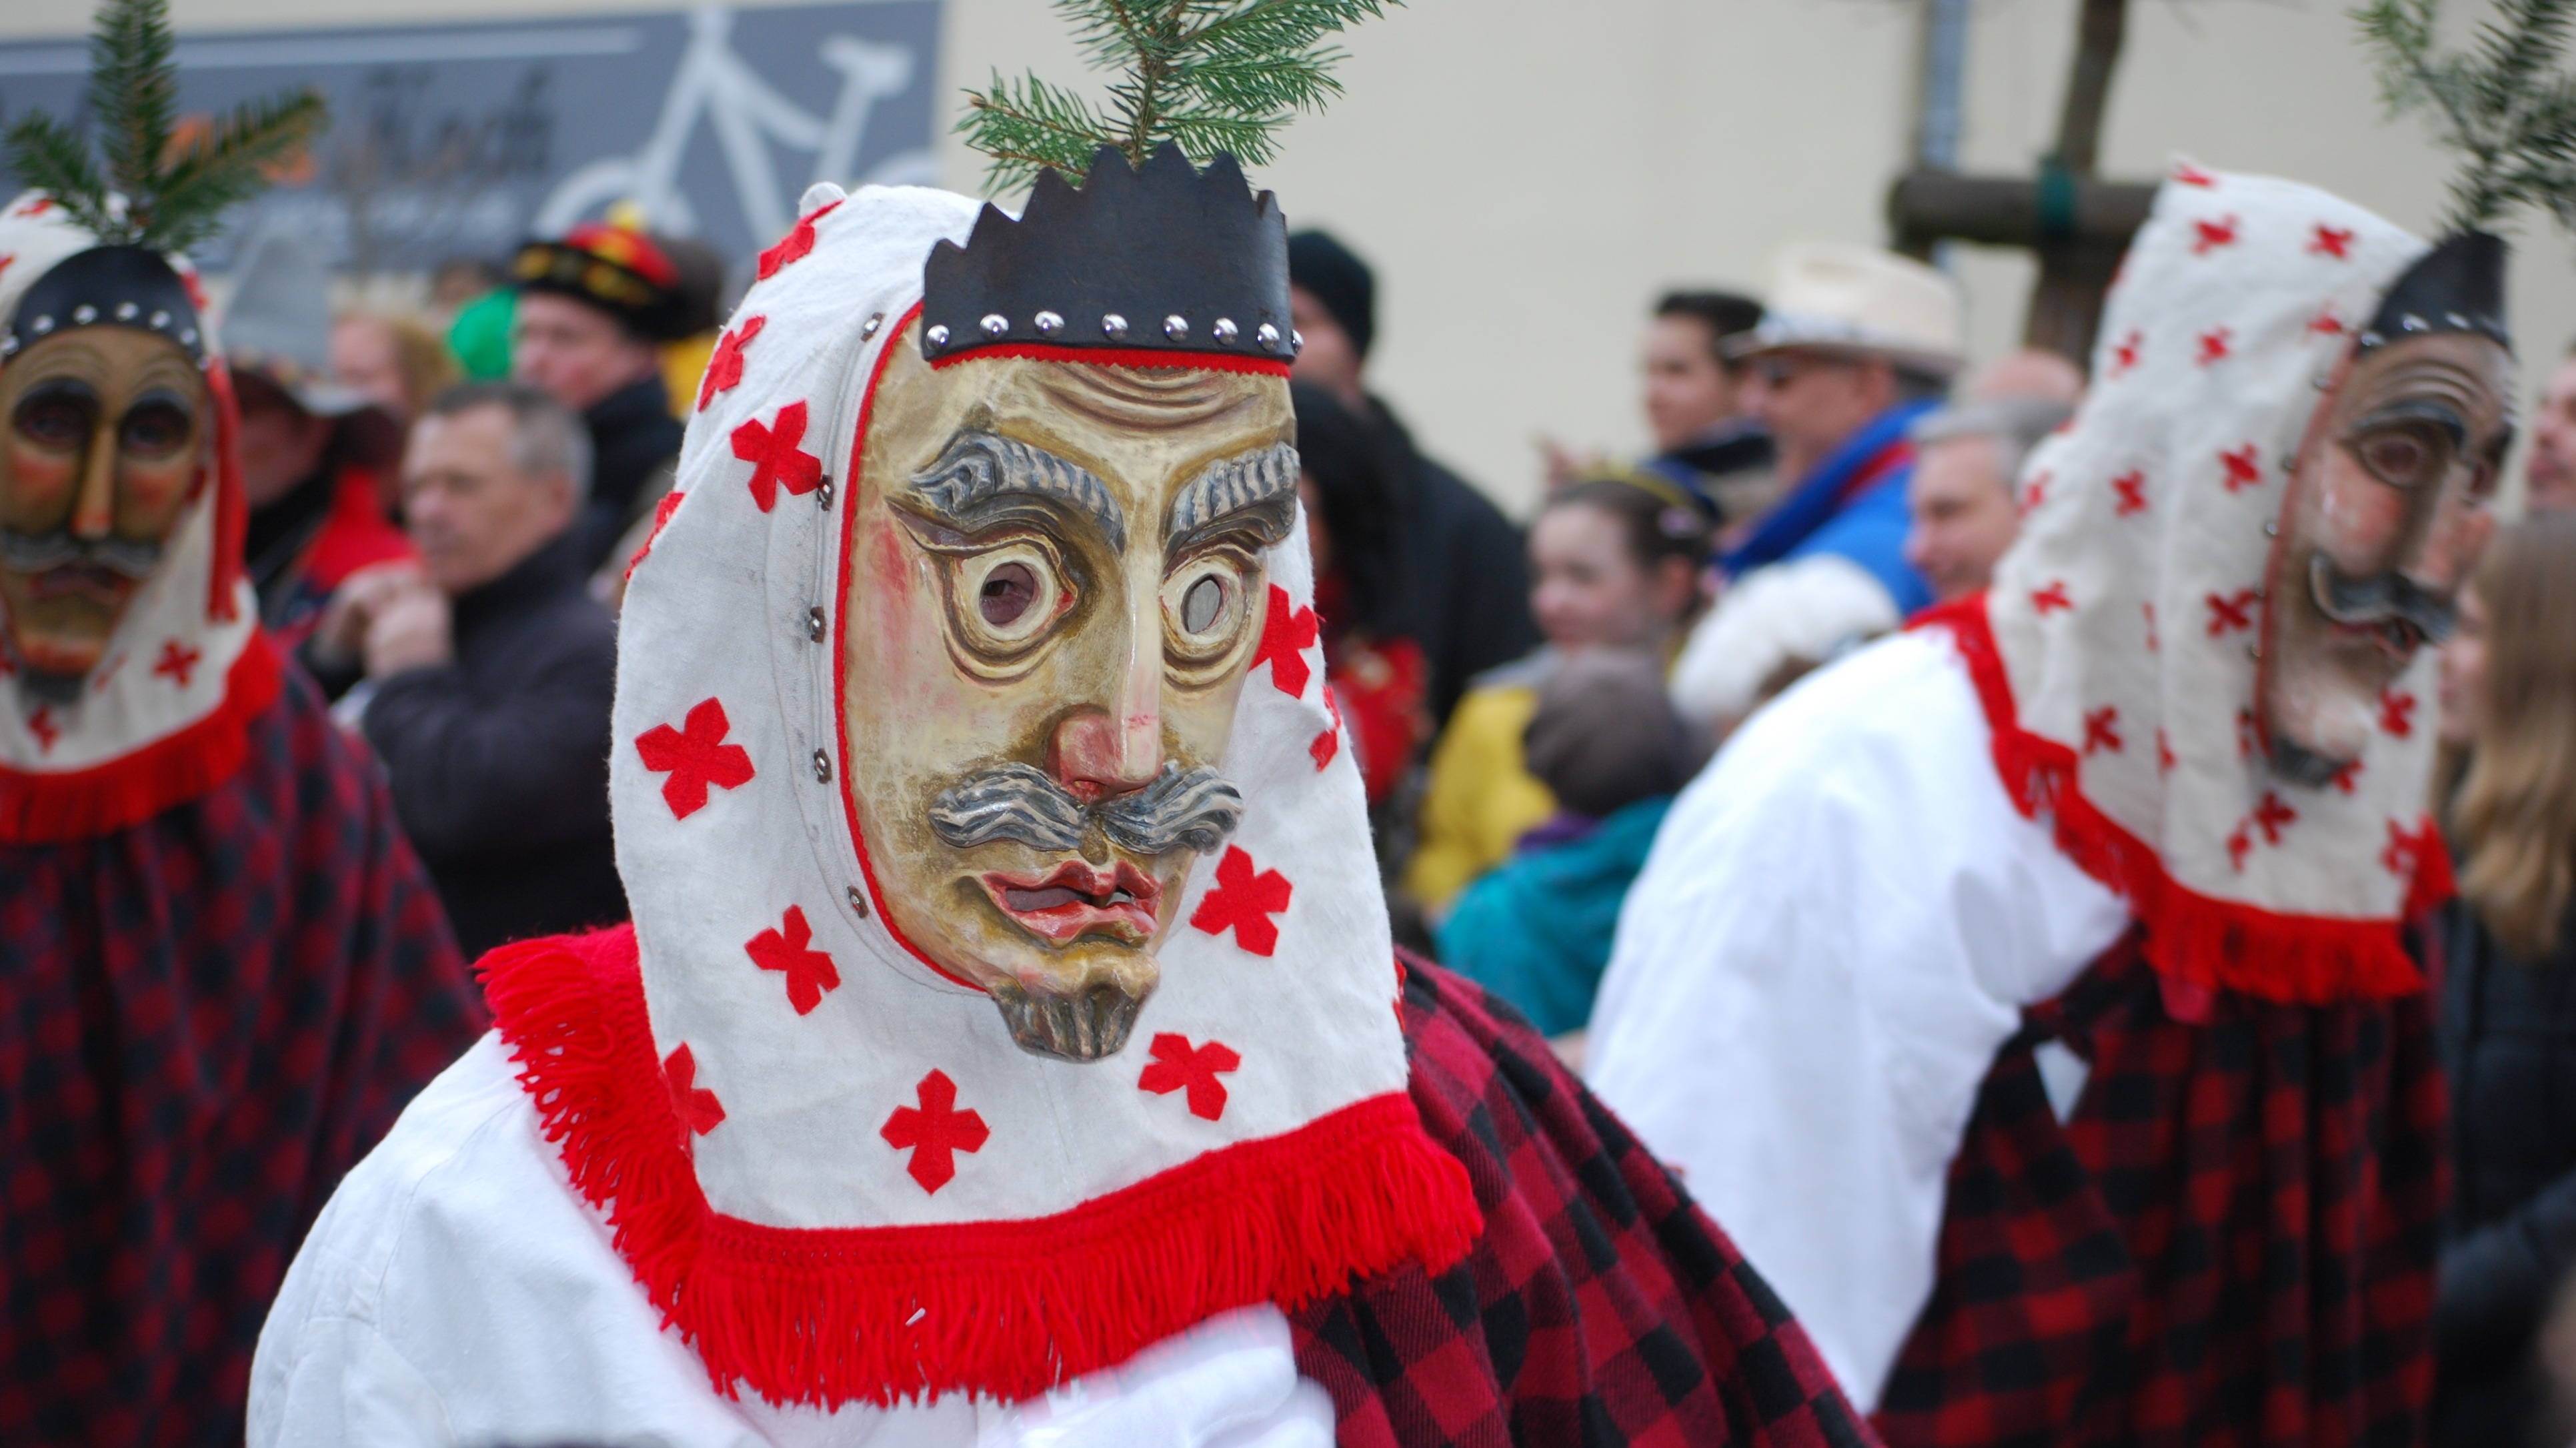
celebration, carnival, christmas, parade, festive, festival, mask, party, germany, disguise, event, costume, masquerade, entertainment, shrovetide